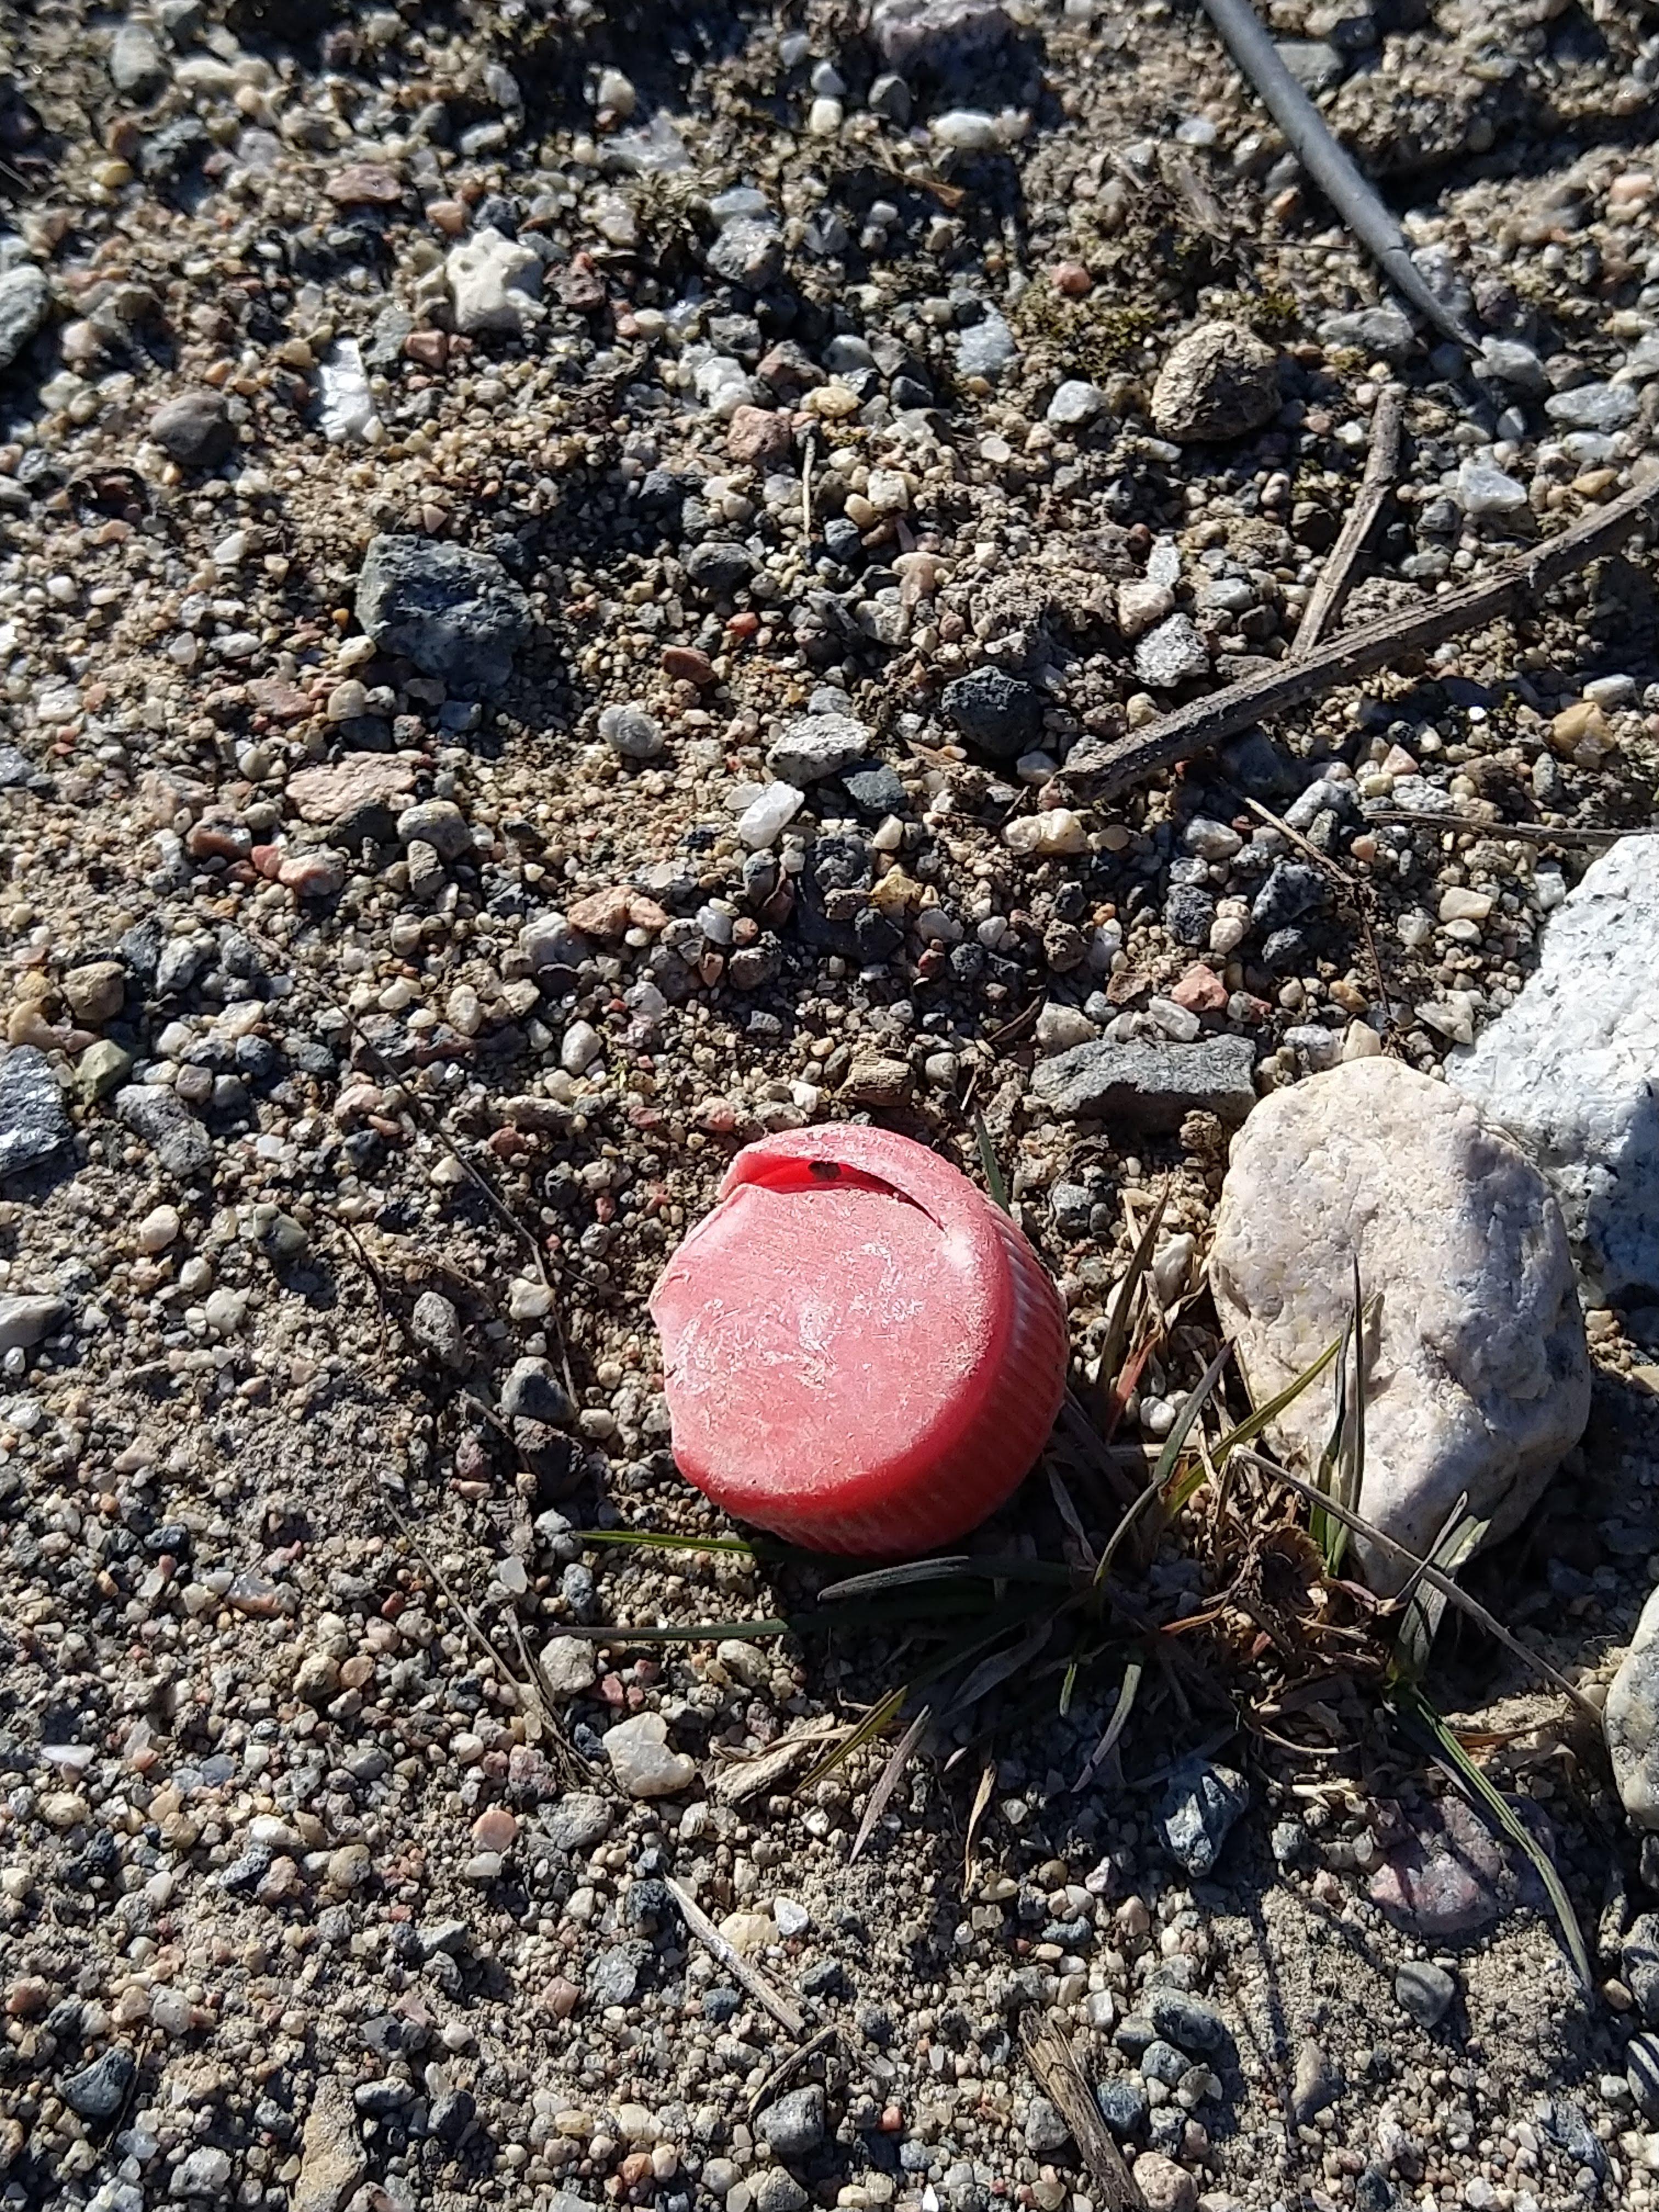
Object: Plastic bottle cap (Bottle cap)